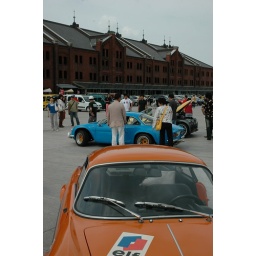
Scenery of event of French car &amp;quot;French French 2008&amp;quot; held in Yokohama red brick warehouse on June 28.